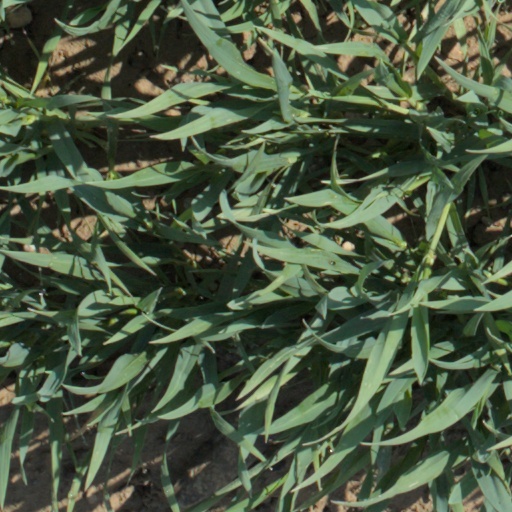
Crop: wheat